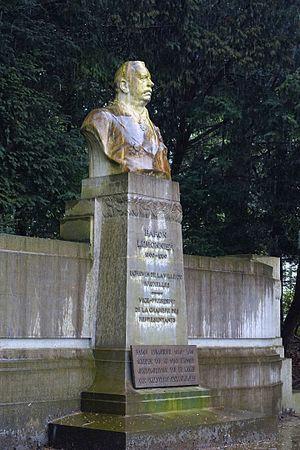
Le baron Charles Jean Maurice Lemonnier, né à Mons le 12 janvier 1860 et mort à Bruxelles, le 11 septembre 1930, est un homme politique libéral, docteur en droit, avocat et ingénieur civil des mines belges.